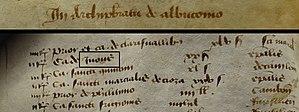
EXtrait du Pouillé de 1315. Ancien diocèse de Limoges.
Gioux est une commune française située dans le département de la Creuse en région Nouvelle-Aquitaine.